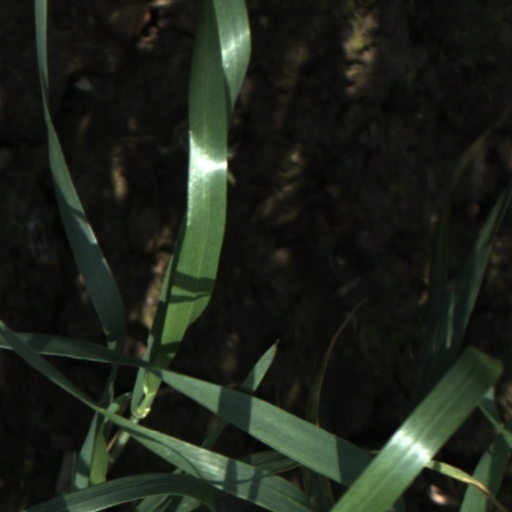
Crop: wheat